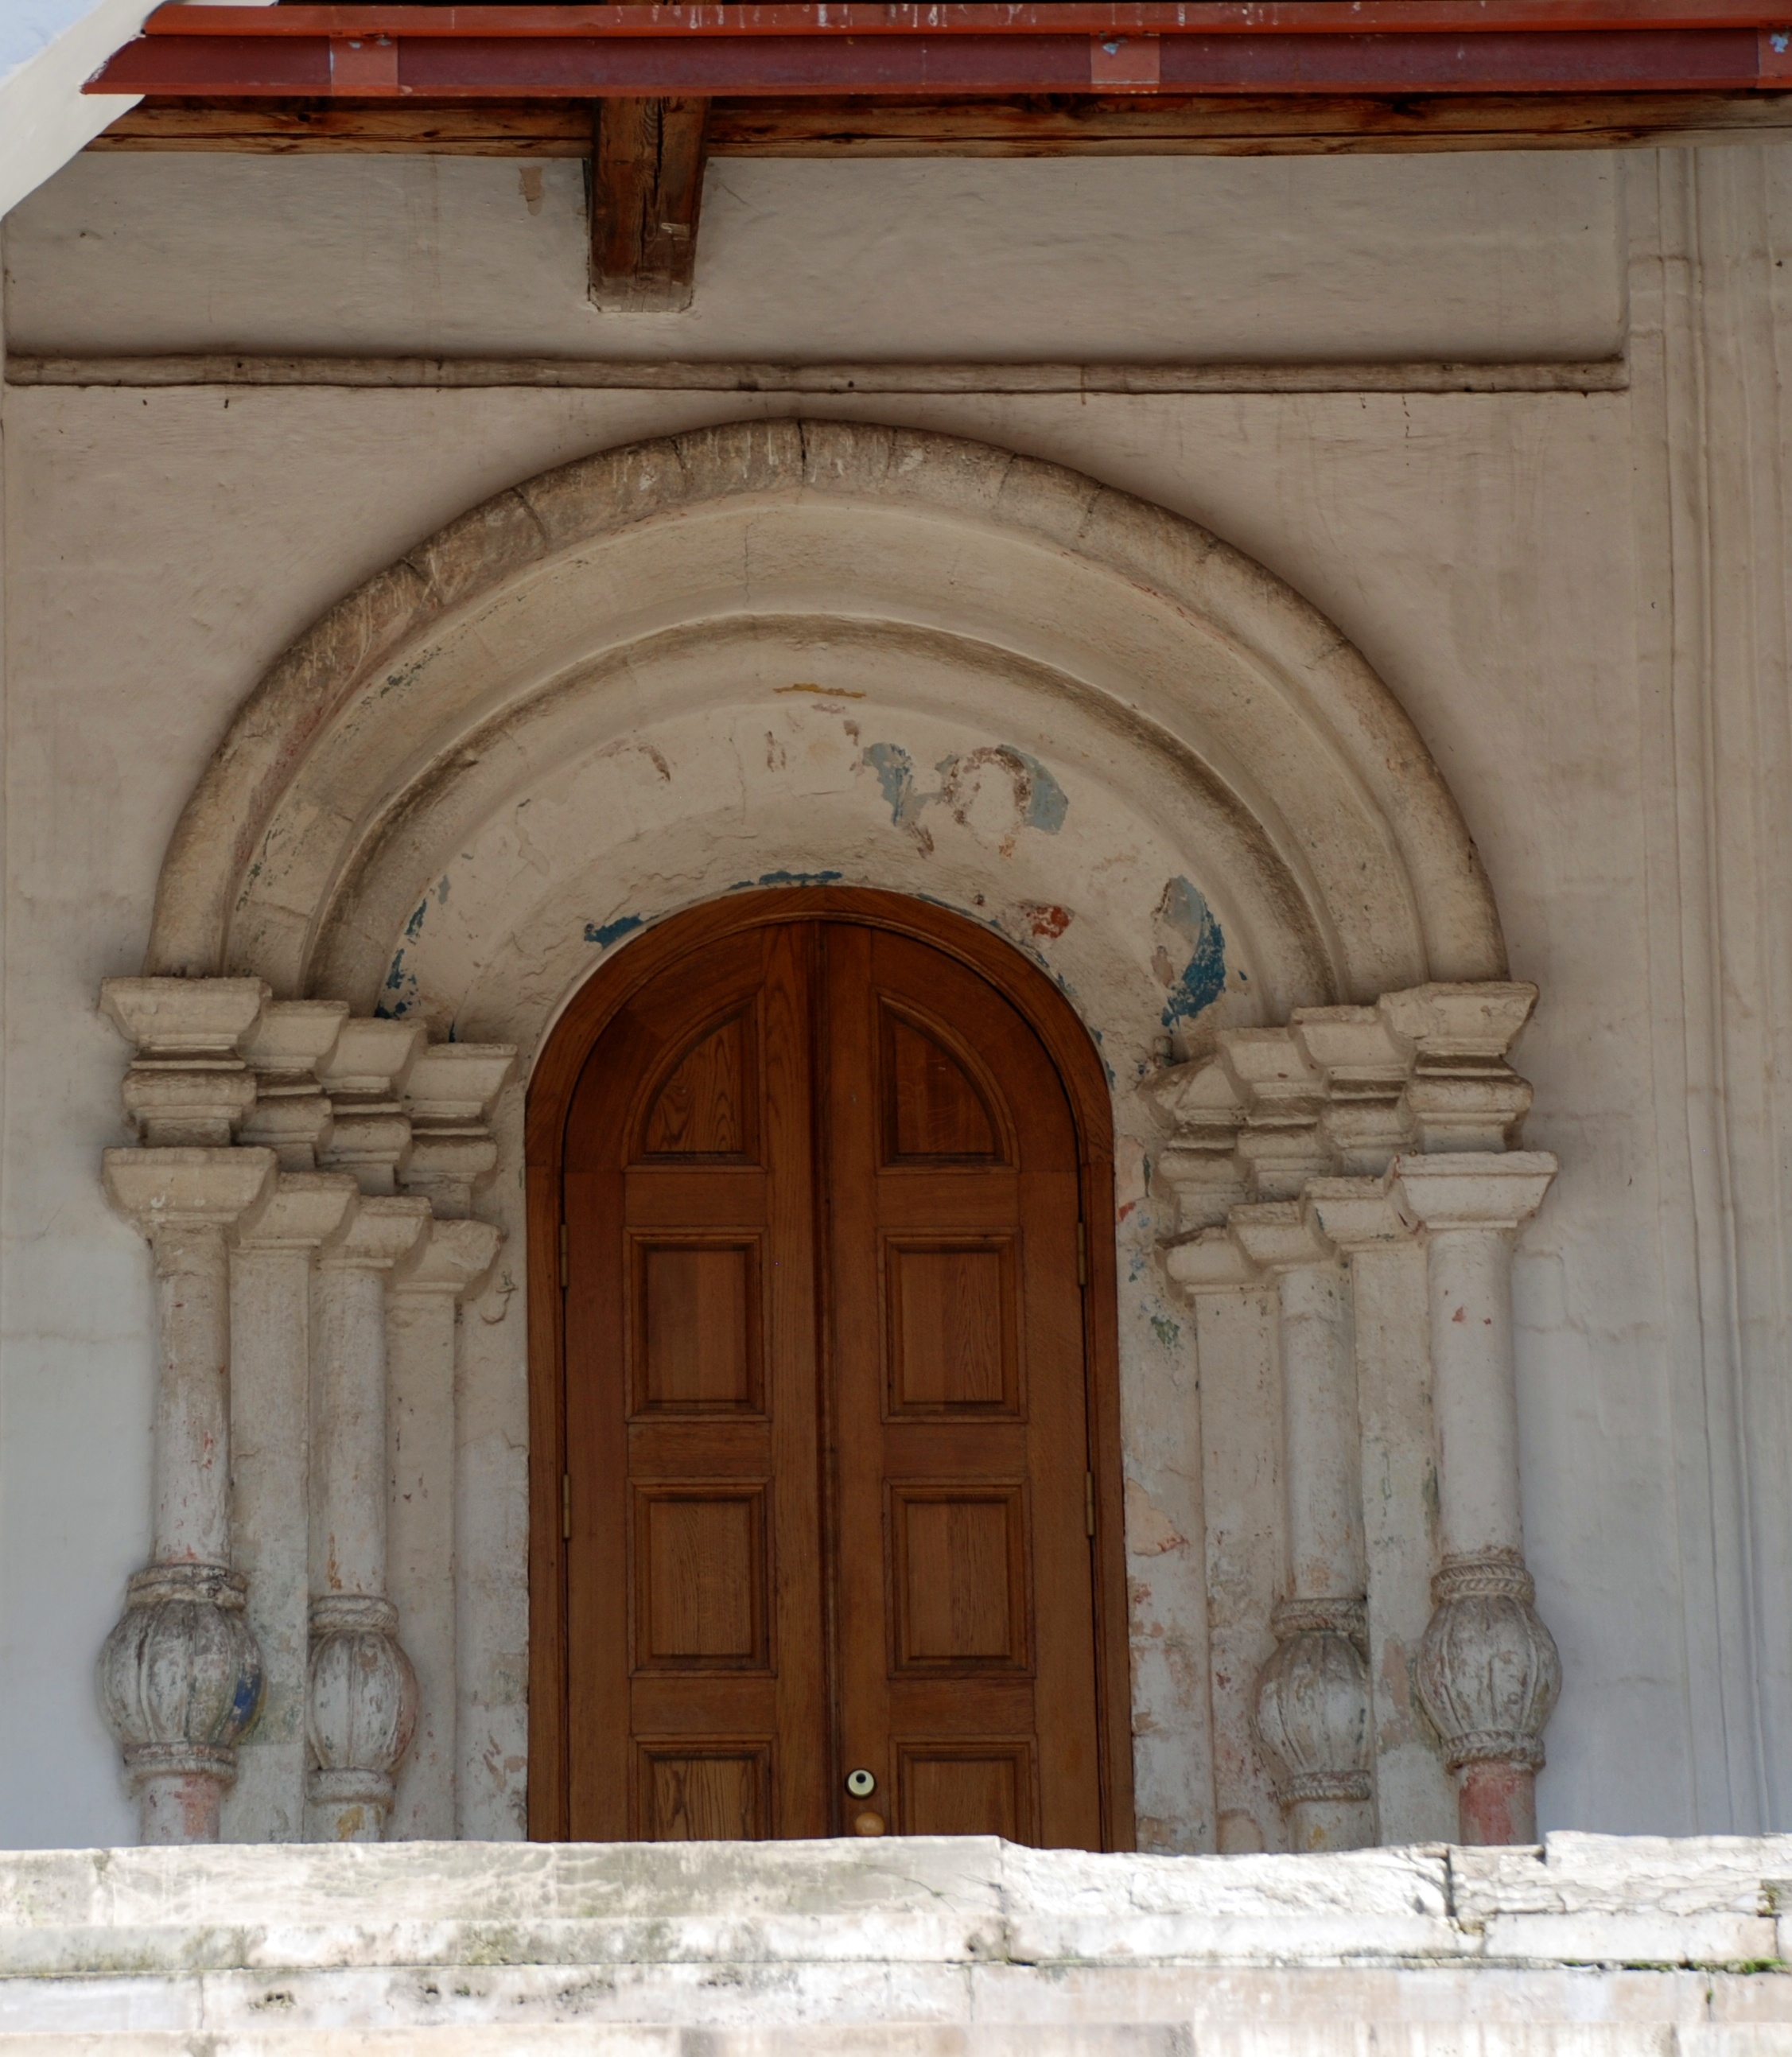
architecture, structure, wood, window, building, palace, europe, arch, column, facade, church, cathedral, chapel, nikon, door, place of worship, baptistery, temple, monastery, synagogue, nikkor, carving, russia, d80, 18135mmf3556g, 18135mm, nikond80, moscowregion, ancient history